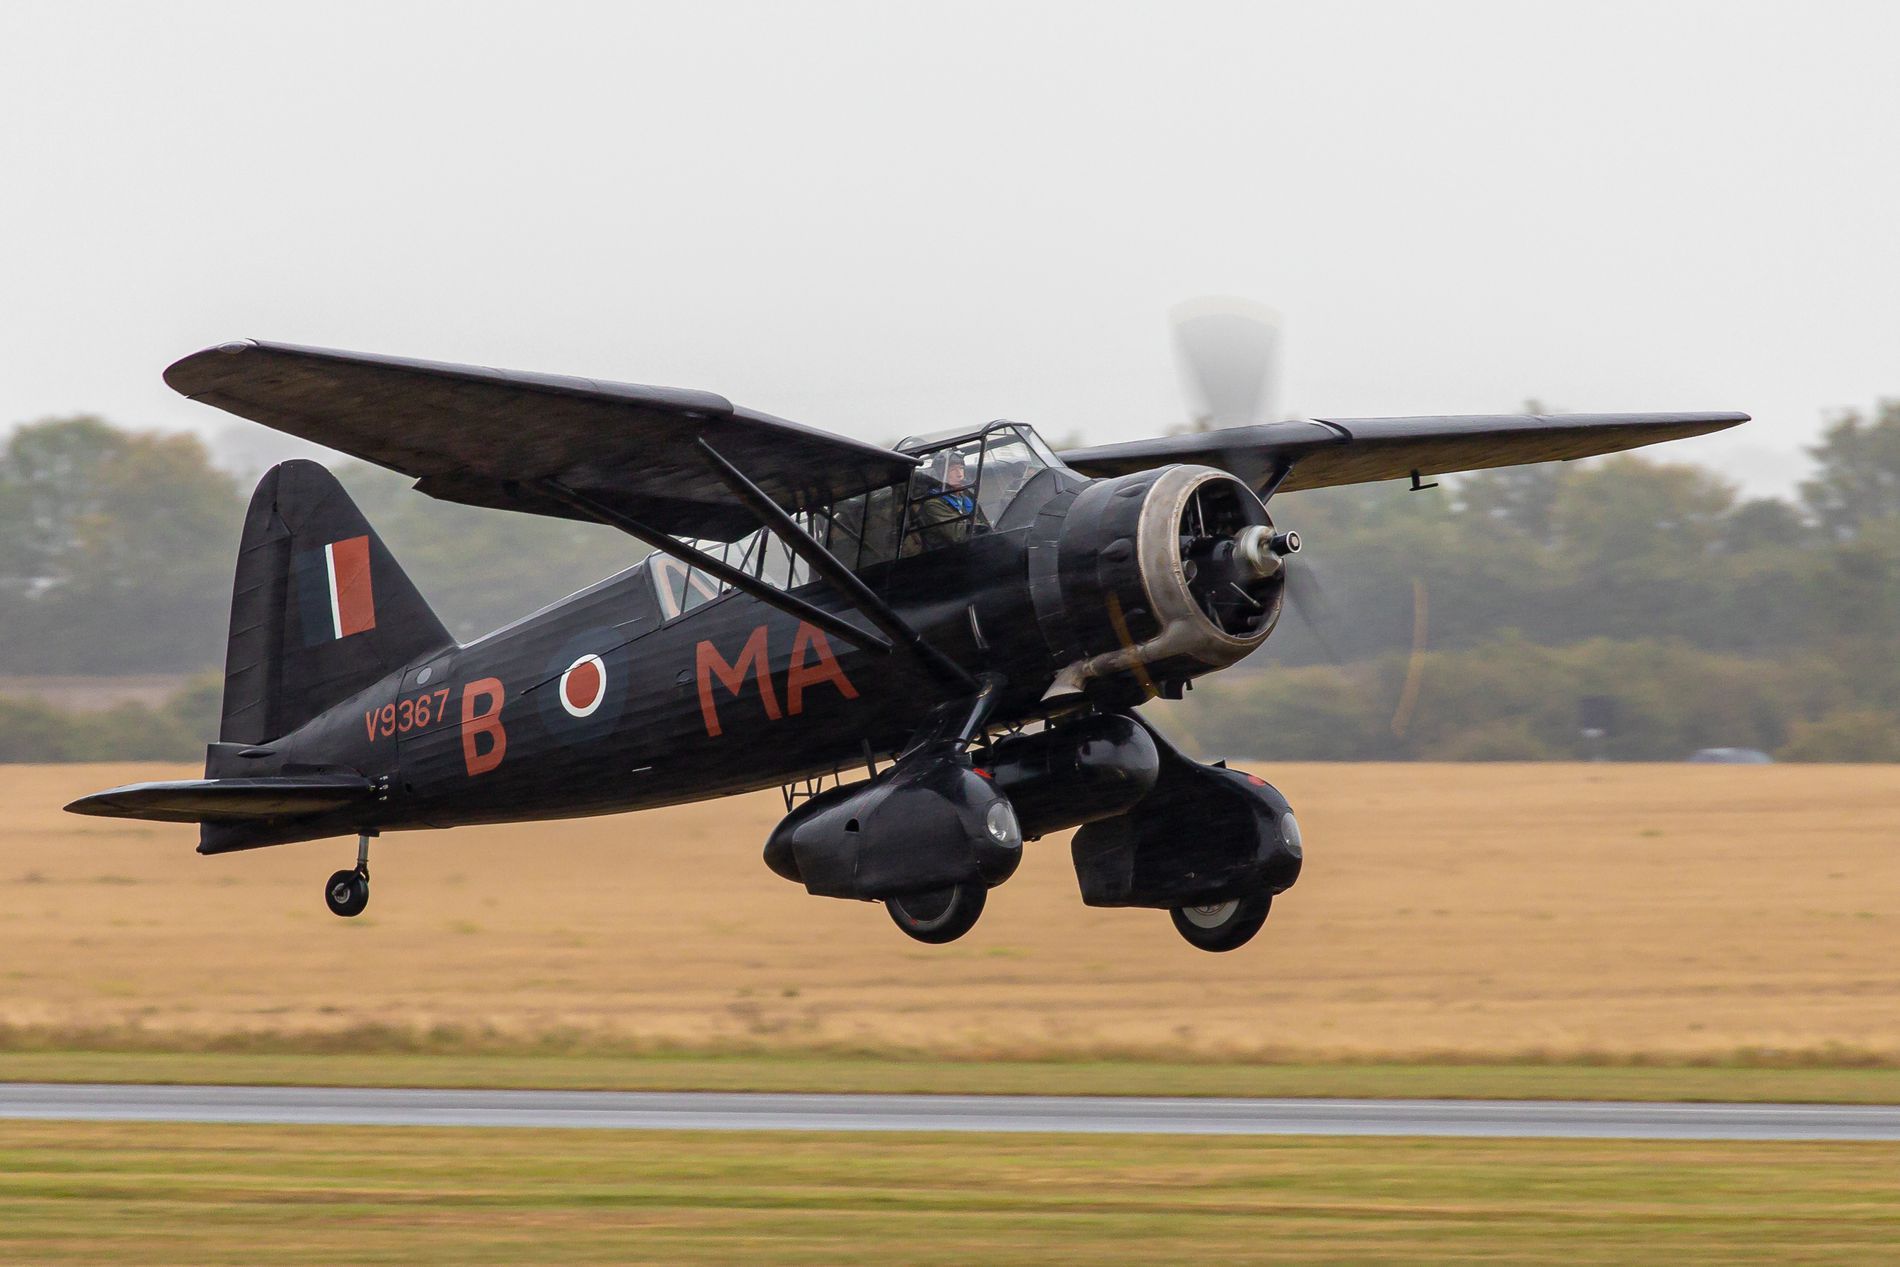
Warplane Land In A Forest
The image shows a pilot landing a warplane just above the ground. The fuselage is black with red and white markings, including the aircraft code "V9367" and "B MA" on the side of the WWII plane. The plane has high wings, a large engine, and landing gear. In the background is a tree line and a runway that appears to be a military base, in cloudy weather.
This photo was taken at eye level and captures a pilot landing a warplane on a runway in the middle of a forest. The environment is calm and the weather is cloudy. The color palette is earthy green and brown with the blue shades of the sky.
Labels: Airport, Airfield, Aircraft, Airplane, Transportation, Vehicle, Warplane, Bomber, Person, Flight, Jet, Animal, Bird, Flying, Takeoff, tree line, sky, grass, runway, forest floor, Pilot
Camera: Canon Canon EOS 6D Mark II
Lens: EF100-400mm f/4.5-5.6L IS II USM, Canon EF 100-400mm f/4.5-5.6L IS II USM
Aperture: F5.6
Exposure: 1/200 sec
ISO: 320
Focal length: 400.0 mm